Williston Mill Historic District

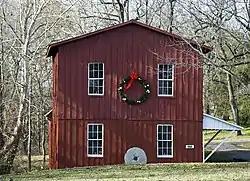
Williston Mill

Williston Mill Historic District is a national historic district in Denton, Caroline County, Maryland, in the United States. It consists of two historic structures—a grist mill and a miller's house—which share the acreage with the mill stream and race that empties into Mill Creek, a tributary of the Choptank River. The Williston miller's house is a two-story, four-bay single-pile frame dwelling, built originally between 1840 and 1850 with later 19th century expansions. The mill building dates from around 1830–1840, with the two-story section built around 1895. It is one of two grist mills that remain standing in Caroline County.